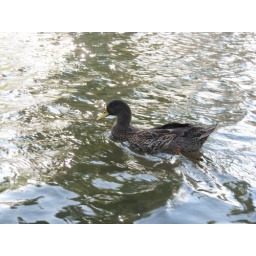
i love the water in this one. this duck kept following me! it was so cute